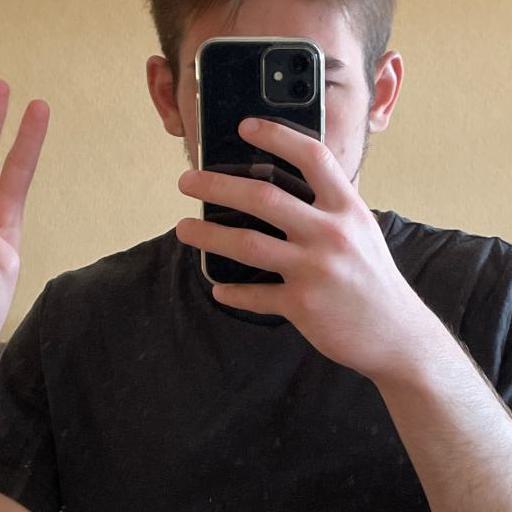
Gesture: no_gesture